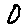
Label: 0